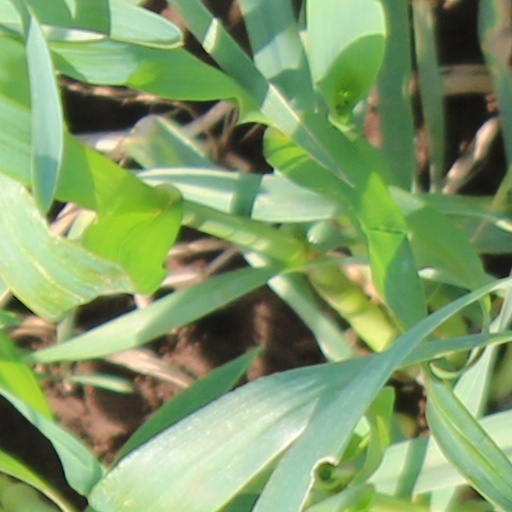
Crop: wheat